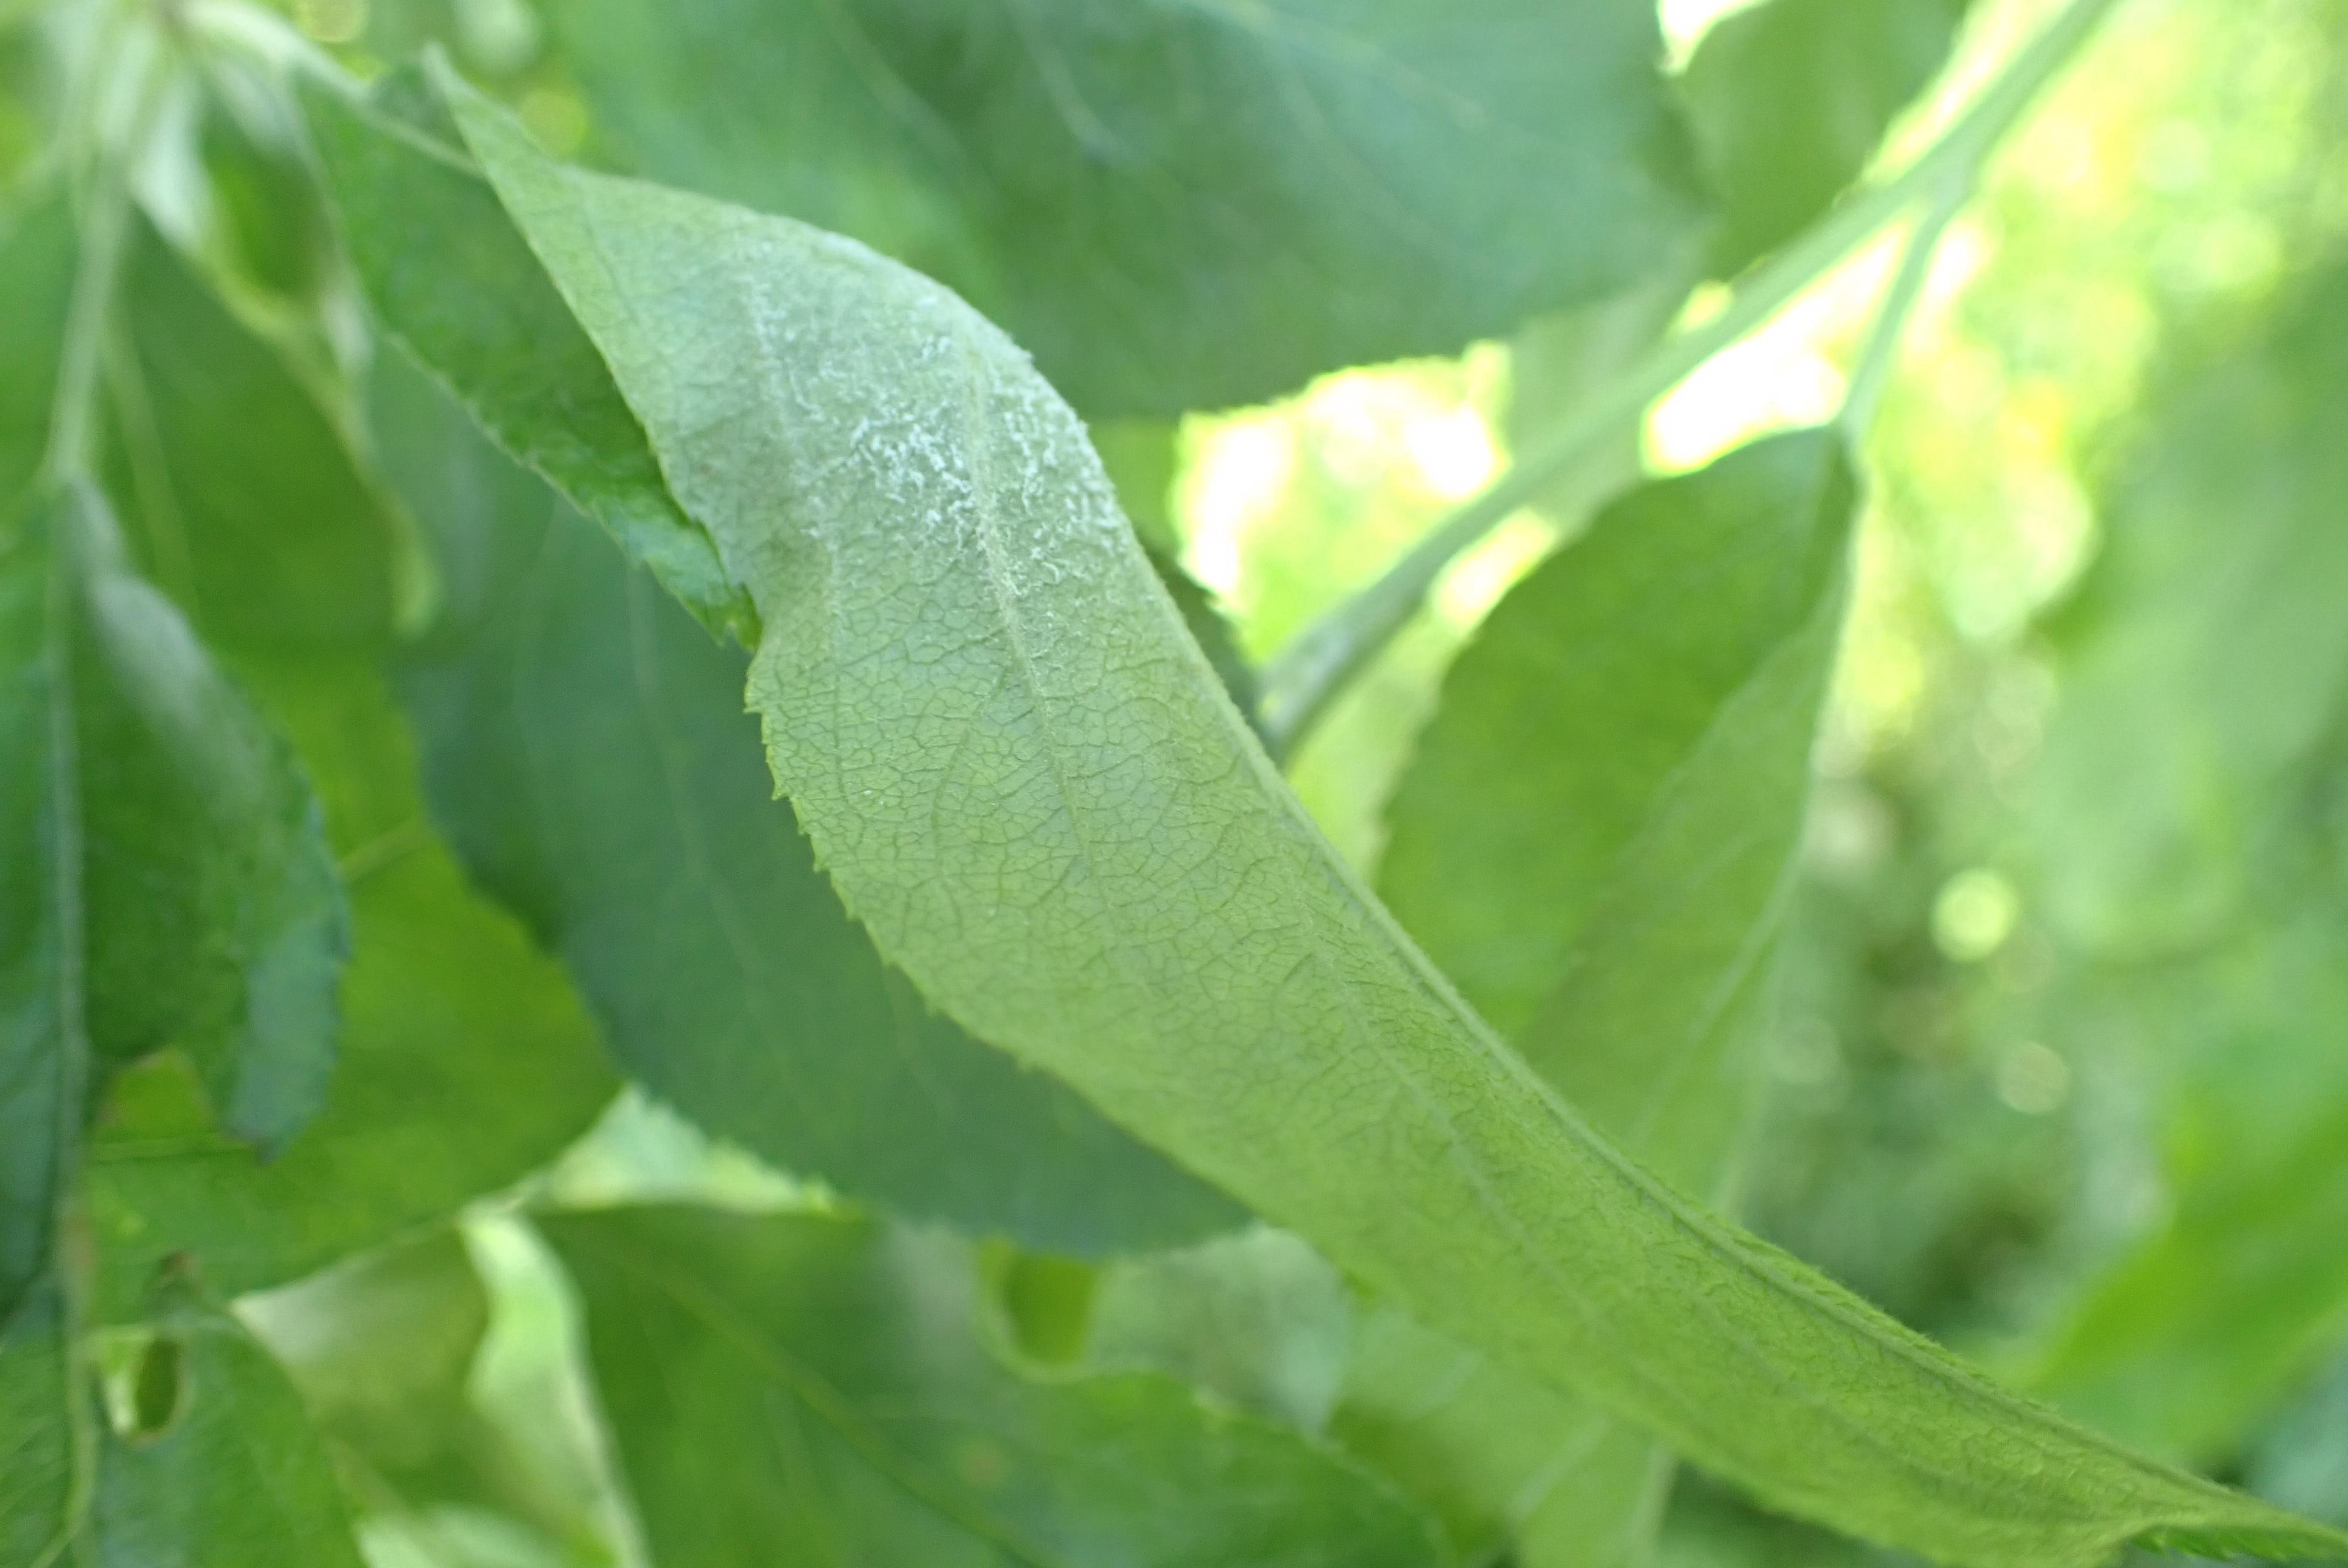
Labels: powdery_mildew